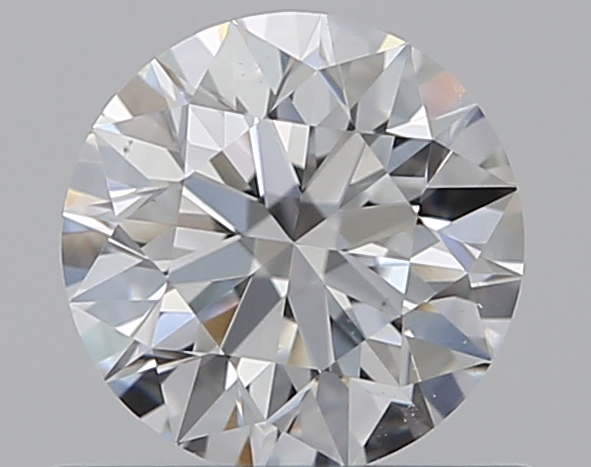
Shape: round
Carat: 0.53
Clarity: VS2
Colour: E
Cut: EX
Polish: EX
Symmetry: EX
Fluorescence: N
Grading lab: GIA
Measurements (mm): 5.18 x 5.21 x 3.23